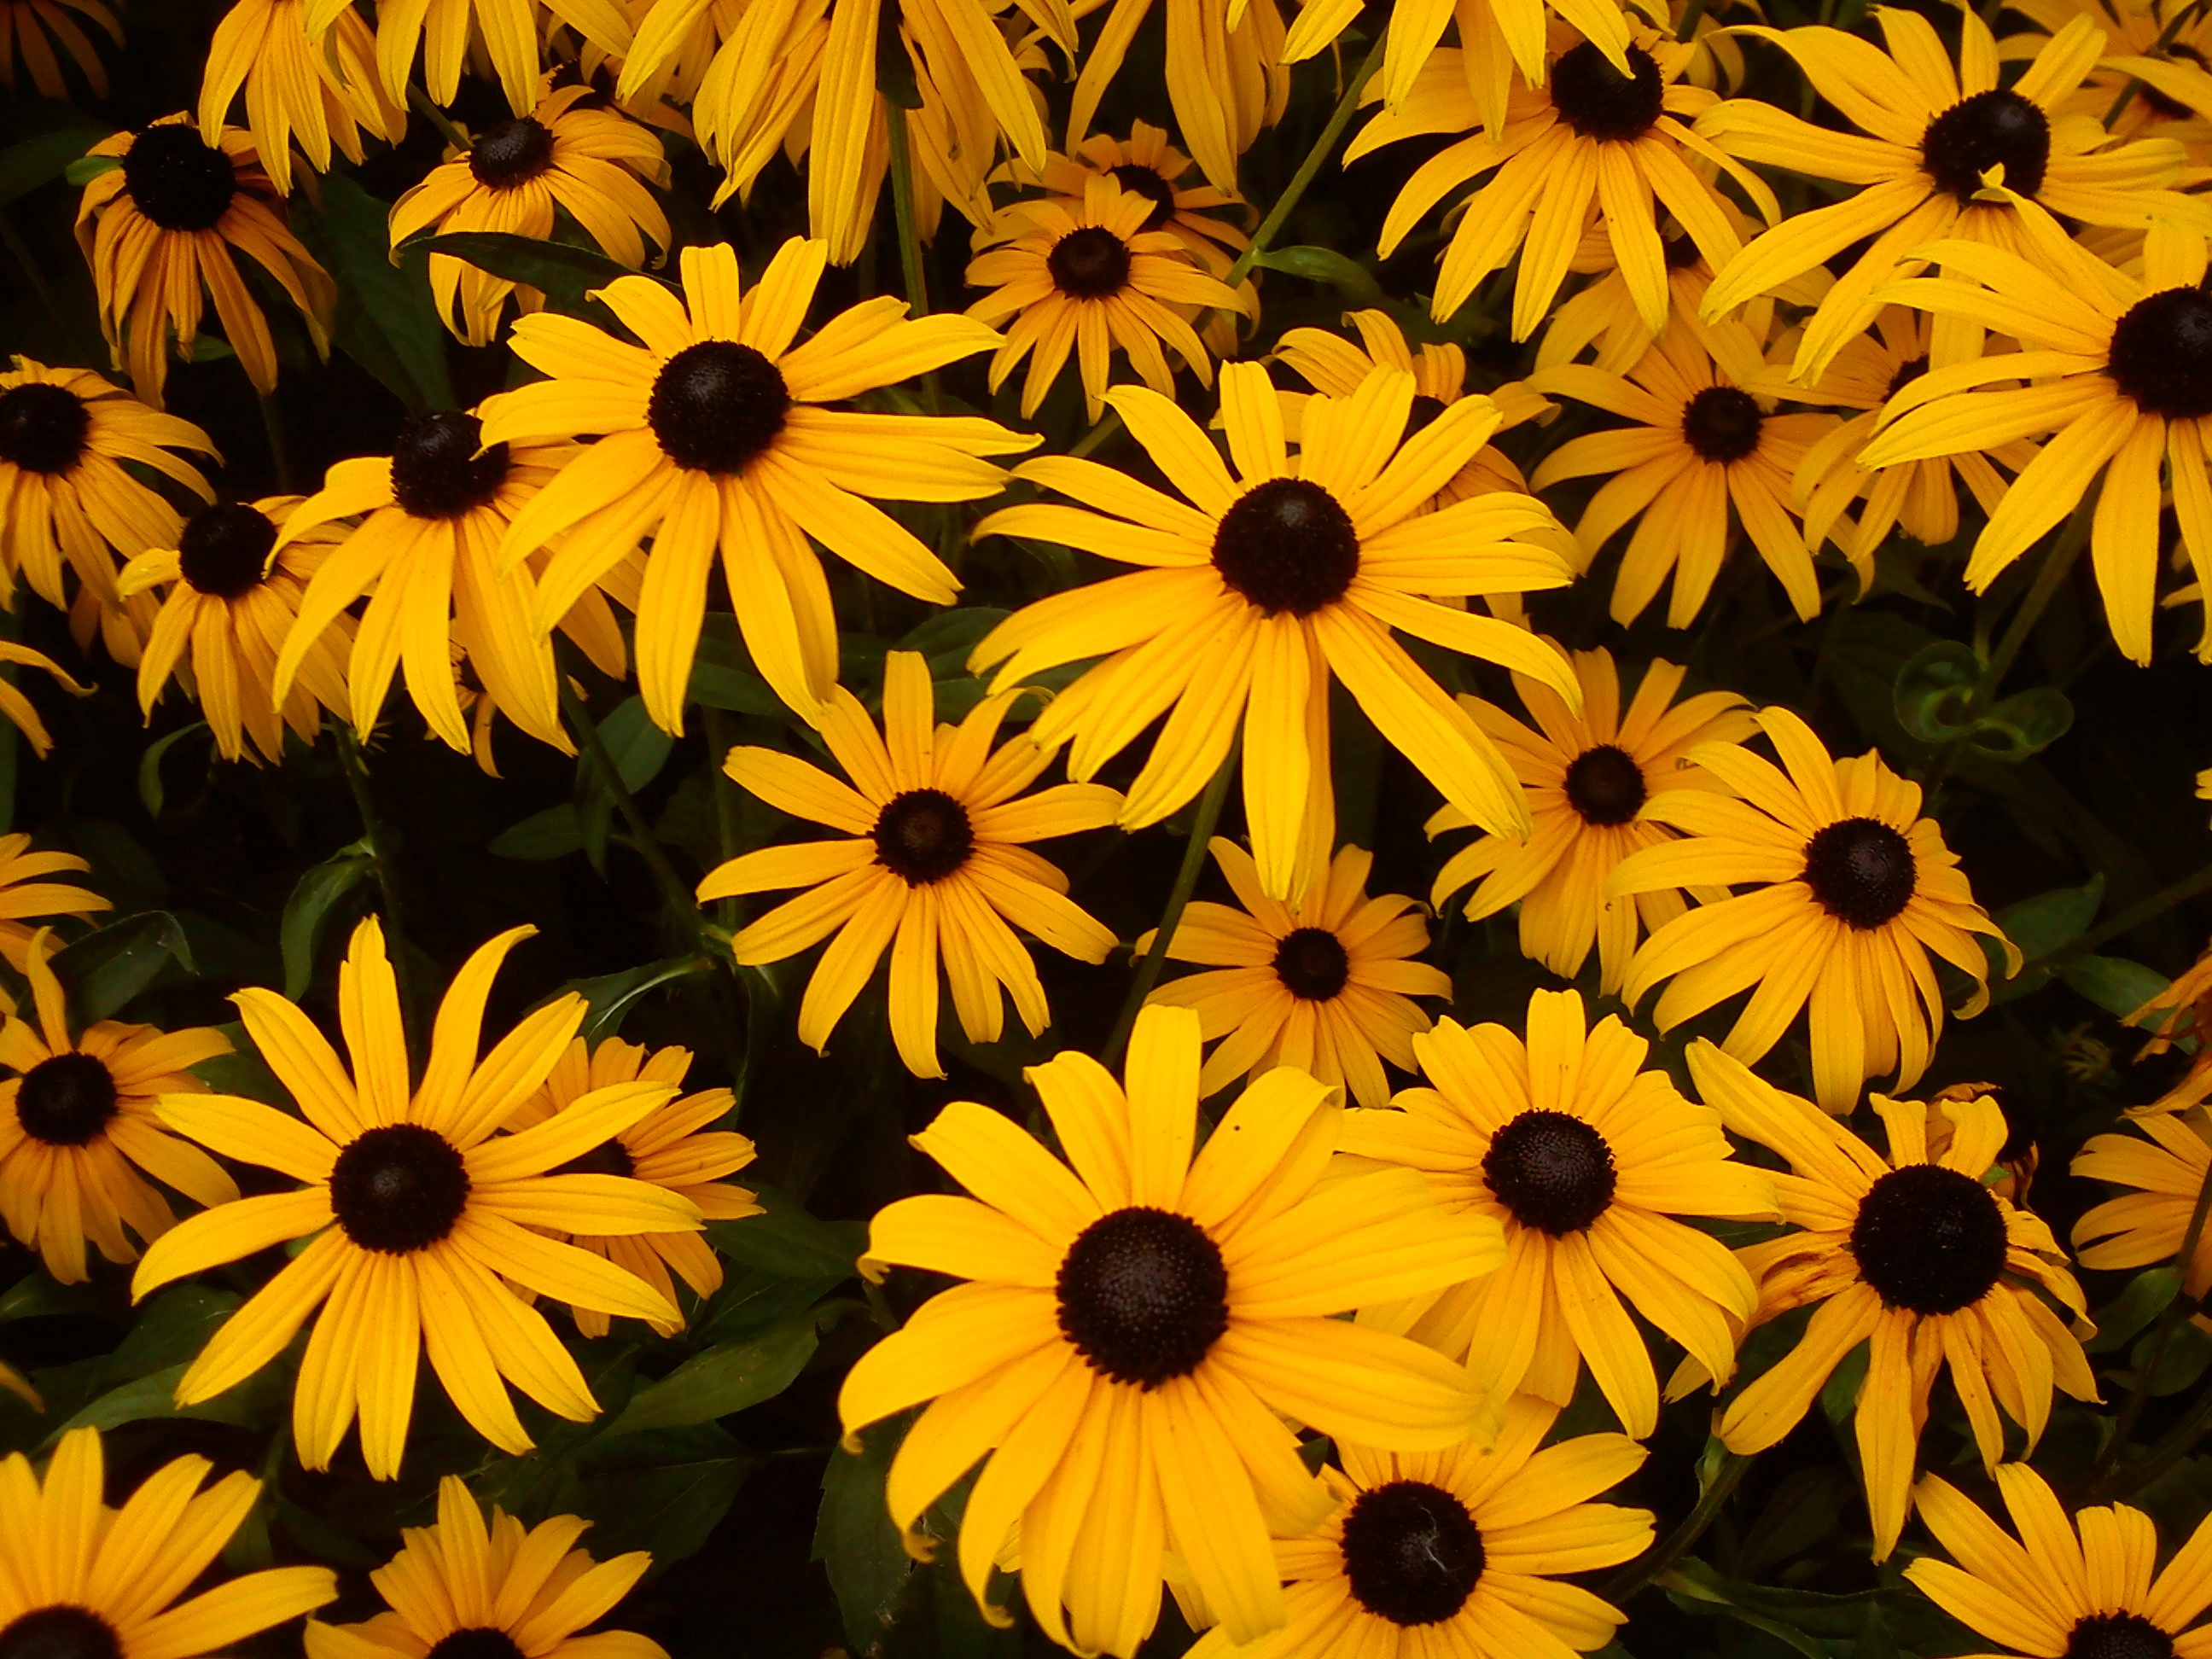
plant, leaf, flower, petal, autumn, black, yellow, flora, sunflower, sun hat, flowering plant, daisy family, shining coneflower, ordinary sonnenhut, rudbeckia fulgida, annual plant, land plant